Yuta (Japanese singer)

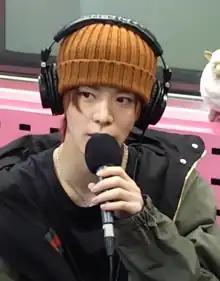
Yuta at SBS Radio on October 27, 2021

Yuta became interested in an idol career in 2011 after watching TVXQ on television. He attended multiple auditions despite not having any background in singing or dancing. In 2011, he participated in an audition program, Juice Winter Collection. In 2012, he participated in SM Entertainment's first global audition without the permission of his parents and was one of three out of 10,000 participants to pass. When he was 16, he participated in a month-long training camp in Seoul during the summer. On December 23, 2013, he was introduced as a member of SM Rookies, a pre-debut team of trainees under SM Entertainment.